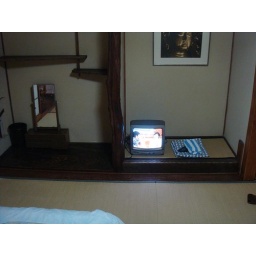
Haven't watch television on such a small screen in a while.